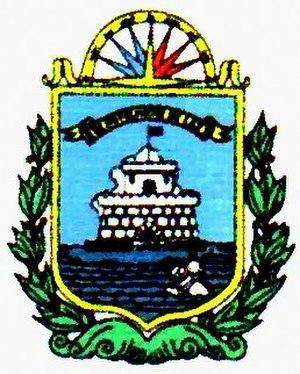
Puerto Cabello est l'une des 14 municipalités de l'État de Carabobo au Venezuela. Son chef-lieu est Puerto Cabello. En 2011, la population s'élève à 182 493 habitants.
Puerto Cabello est une ville côtière du Venezuela, chef-lieu de la municipalité de Puerto Cabello, dans le nord de l'État de Carabobo. Puerto Cabello est aussi un important port et une base navale.